Late Pleistocene extinctions

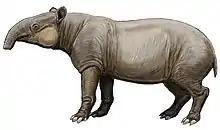
Giant tapir ("Tapirus augustus") restoration

The Late Pleistocene saw the extinction of many mammals weighing more than , including around 80% of mammals over 1 tonne. The proportion of megafauna extinctions is progressively larger the further the human migratory distance from Africa, with the highest extinction rates in Australia, and North and South America.